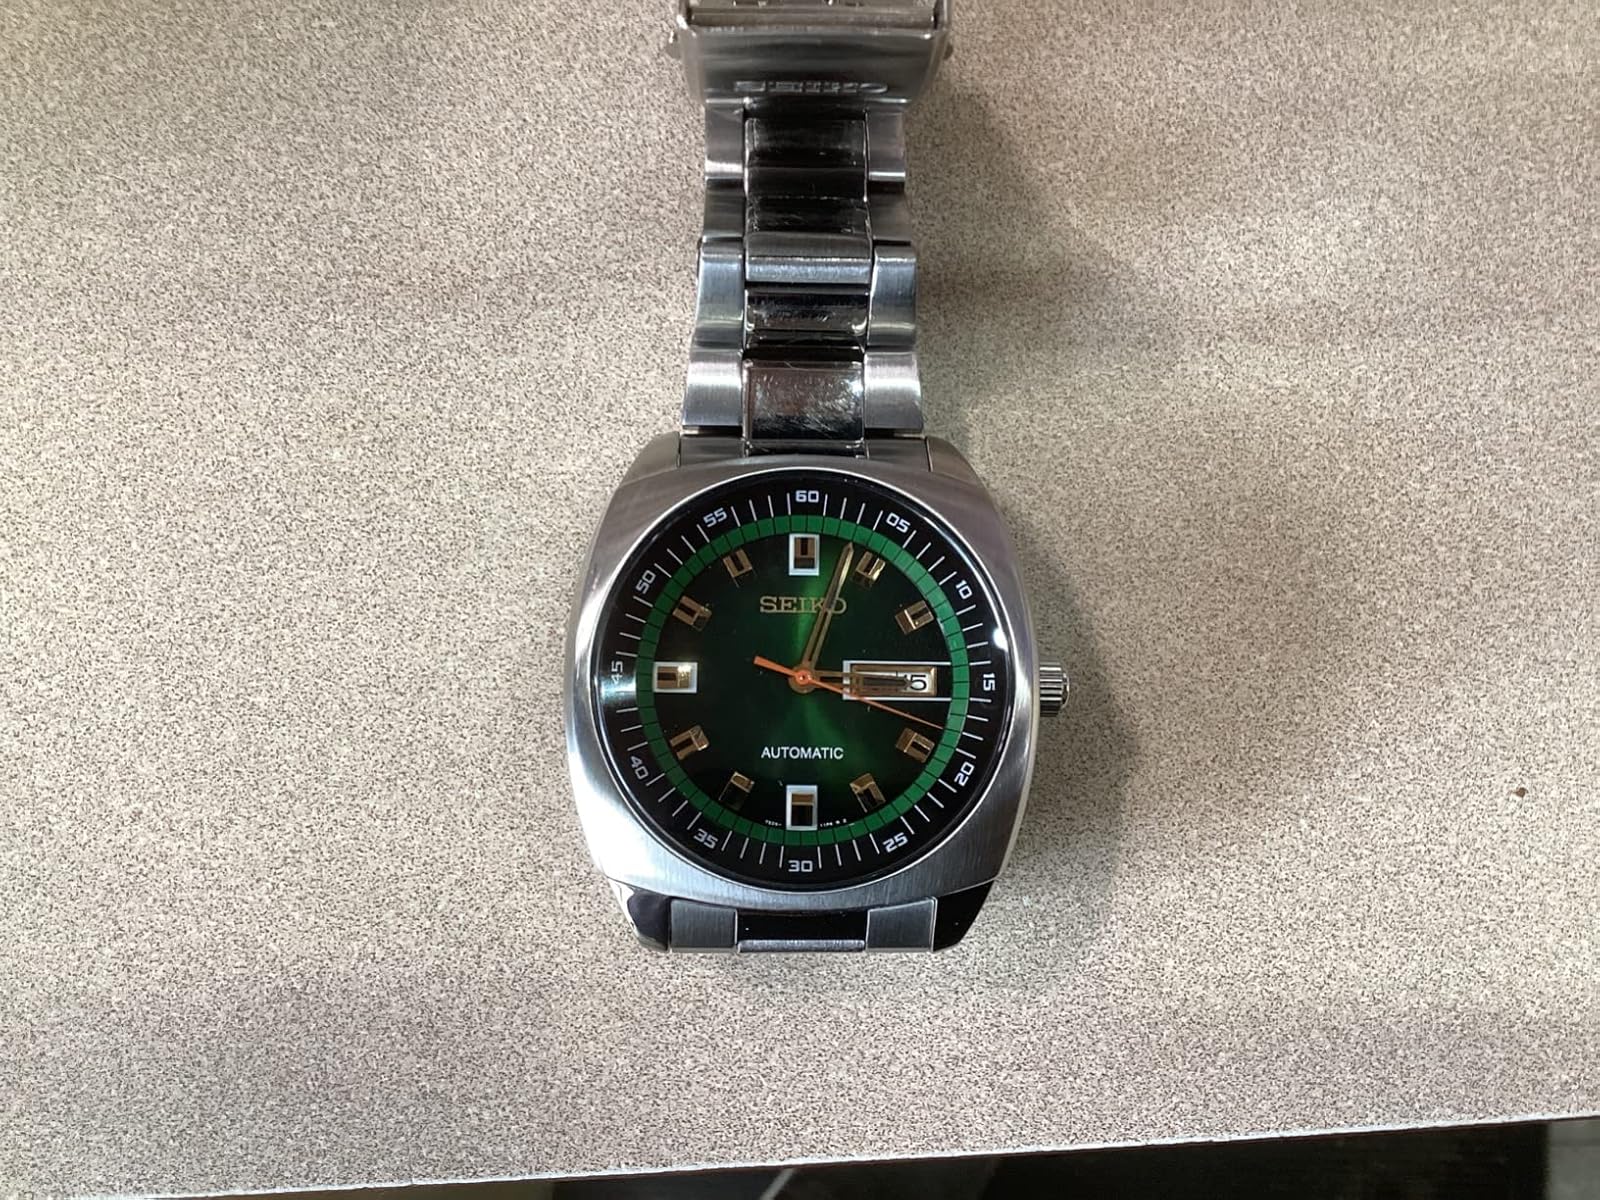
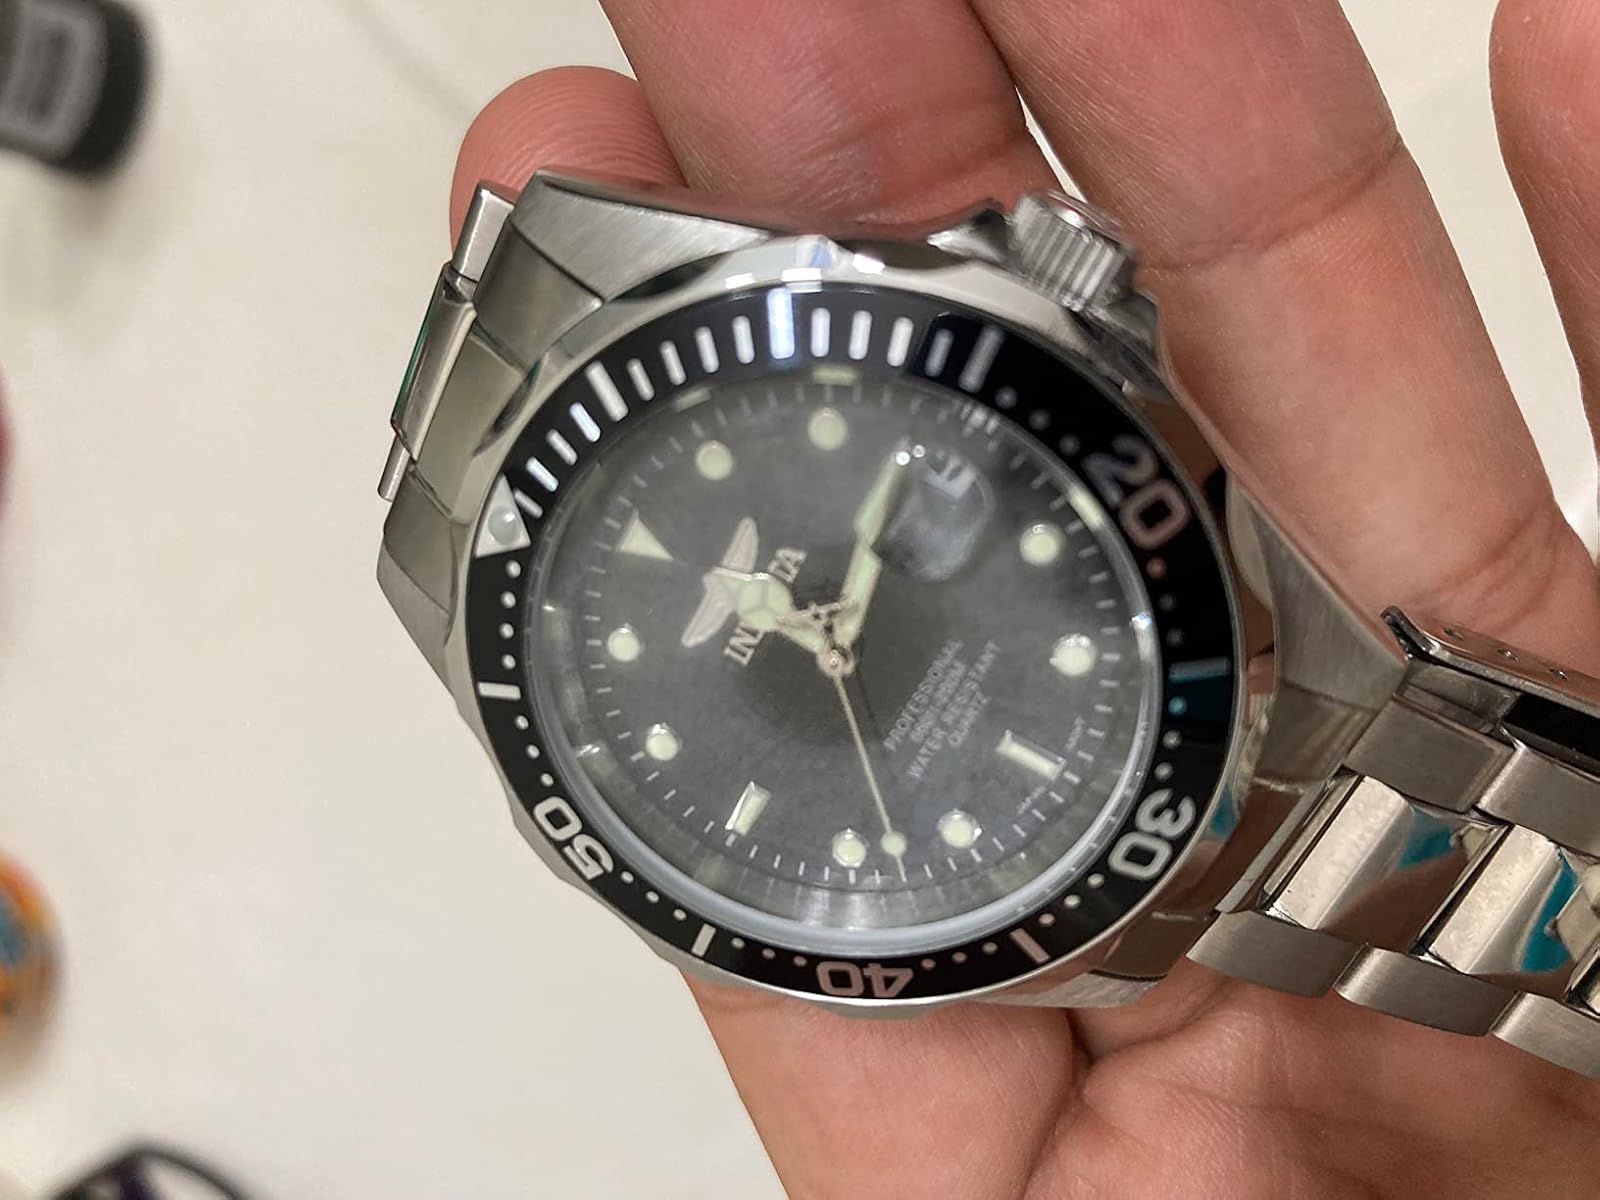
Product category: accessories_watch
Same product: no